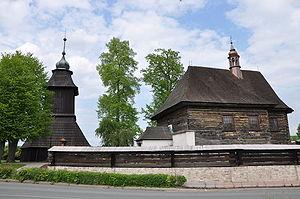
Veliny est une commune du district de Pardubice, dans la région de Pardubice, en République tchèque. Sa population s'élevait à 476 habitants en 2017.